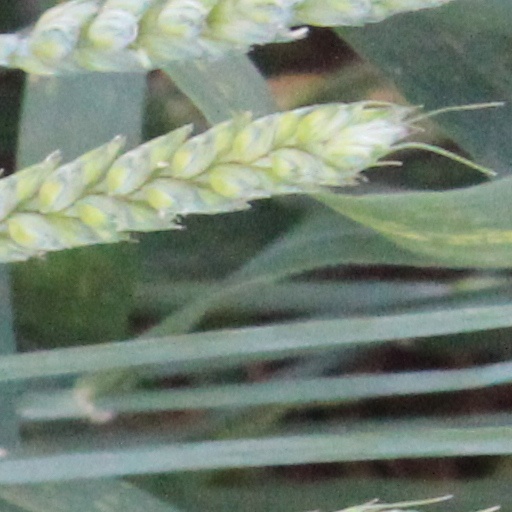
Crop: wheat